Domestication of the Syrian hamster

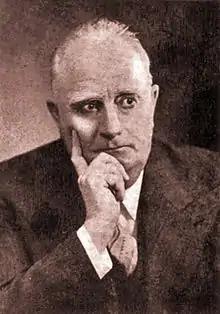
Israel Aharoni, who directed the capture of the first Syrian hamsters to be bred in captivity

After Waterhouse identified the hamster there seems to be no original scientific study of the Syrian hamster until 1930. In 1930, Israel Aharoni captured the first live hamsters known to science and in 1942 published his notes and a narrative of the experience in an autobiography, "Memoirs of a Hebrew Zoologist" ("זכרונות זואולוג עברי" [Transliterated: "Zichronot Zoolog Ivri"]).